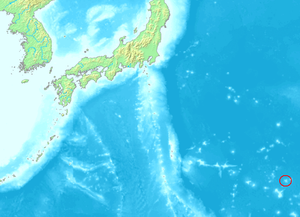
L'île Minamitori ou Minamitori-shima, également appelée île Marcus, est une île du Japon située dans l'océan Pacifique nord et faisant partie de la sous-préfecture d'Ogasawara. Elle reste cependant très isolée à l'est de l'archipel Ogasawara.